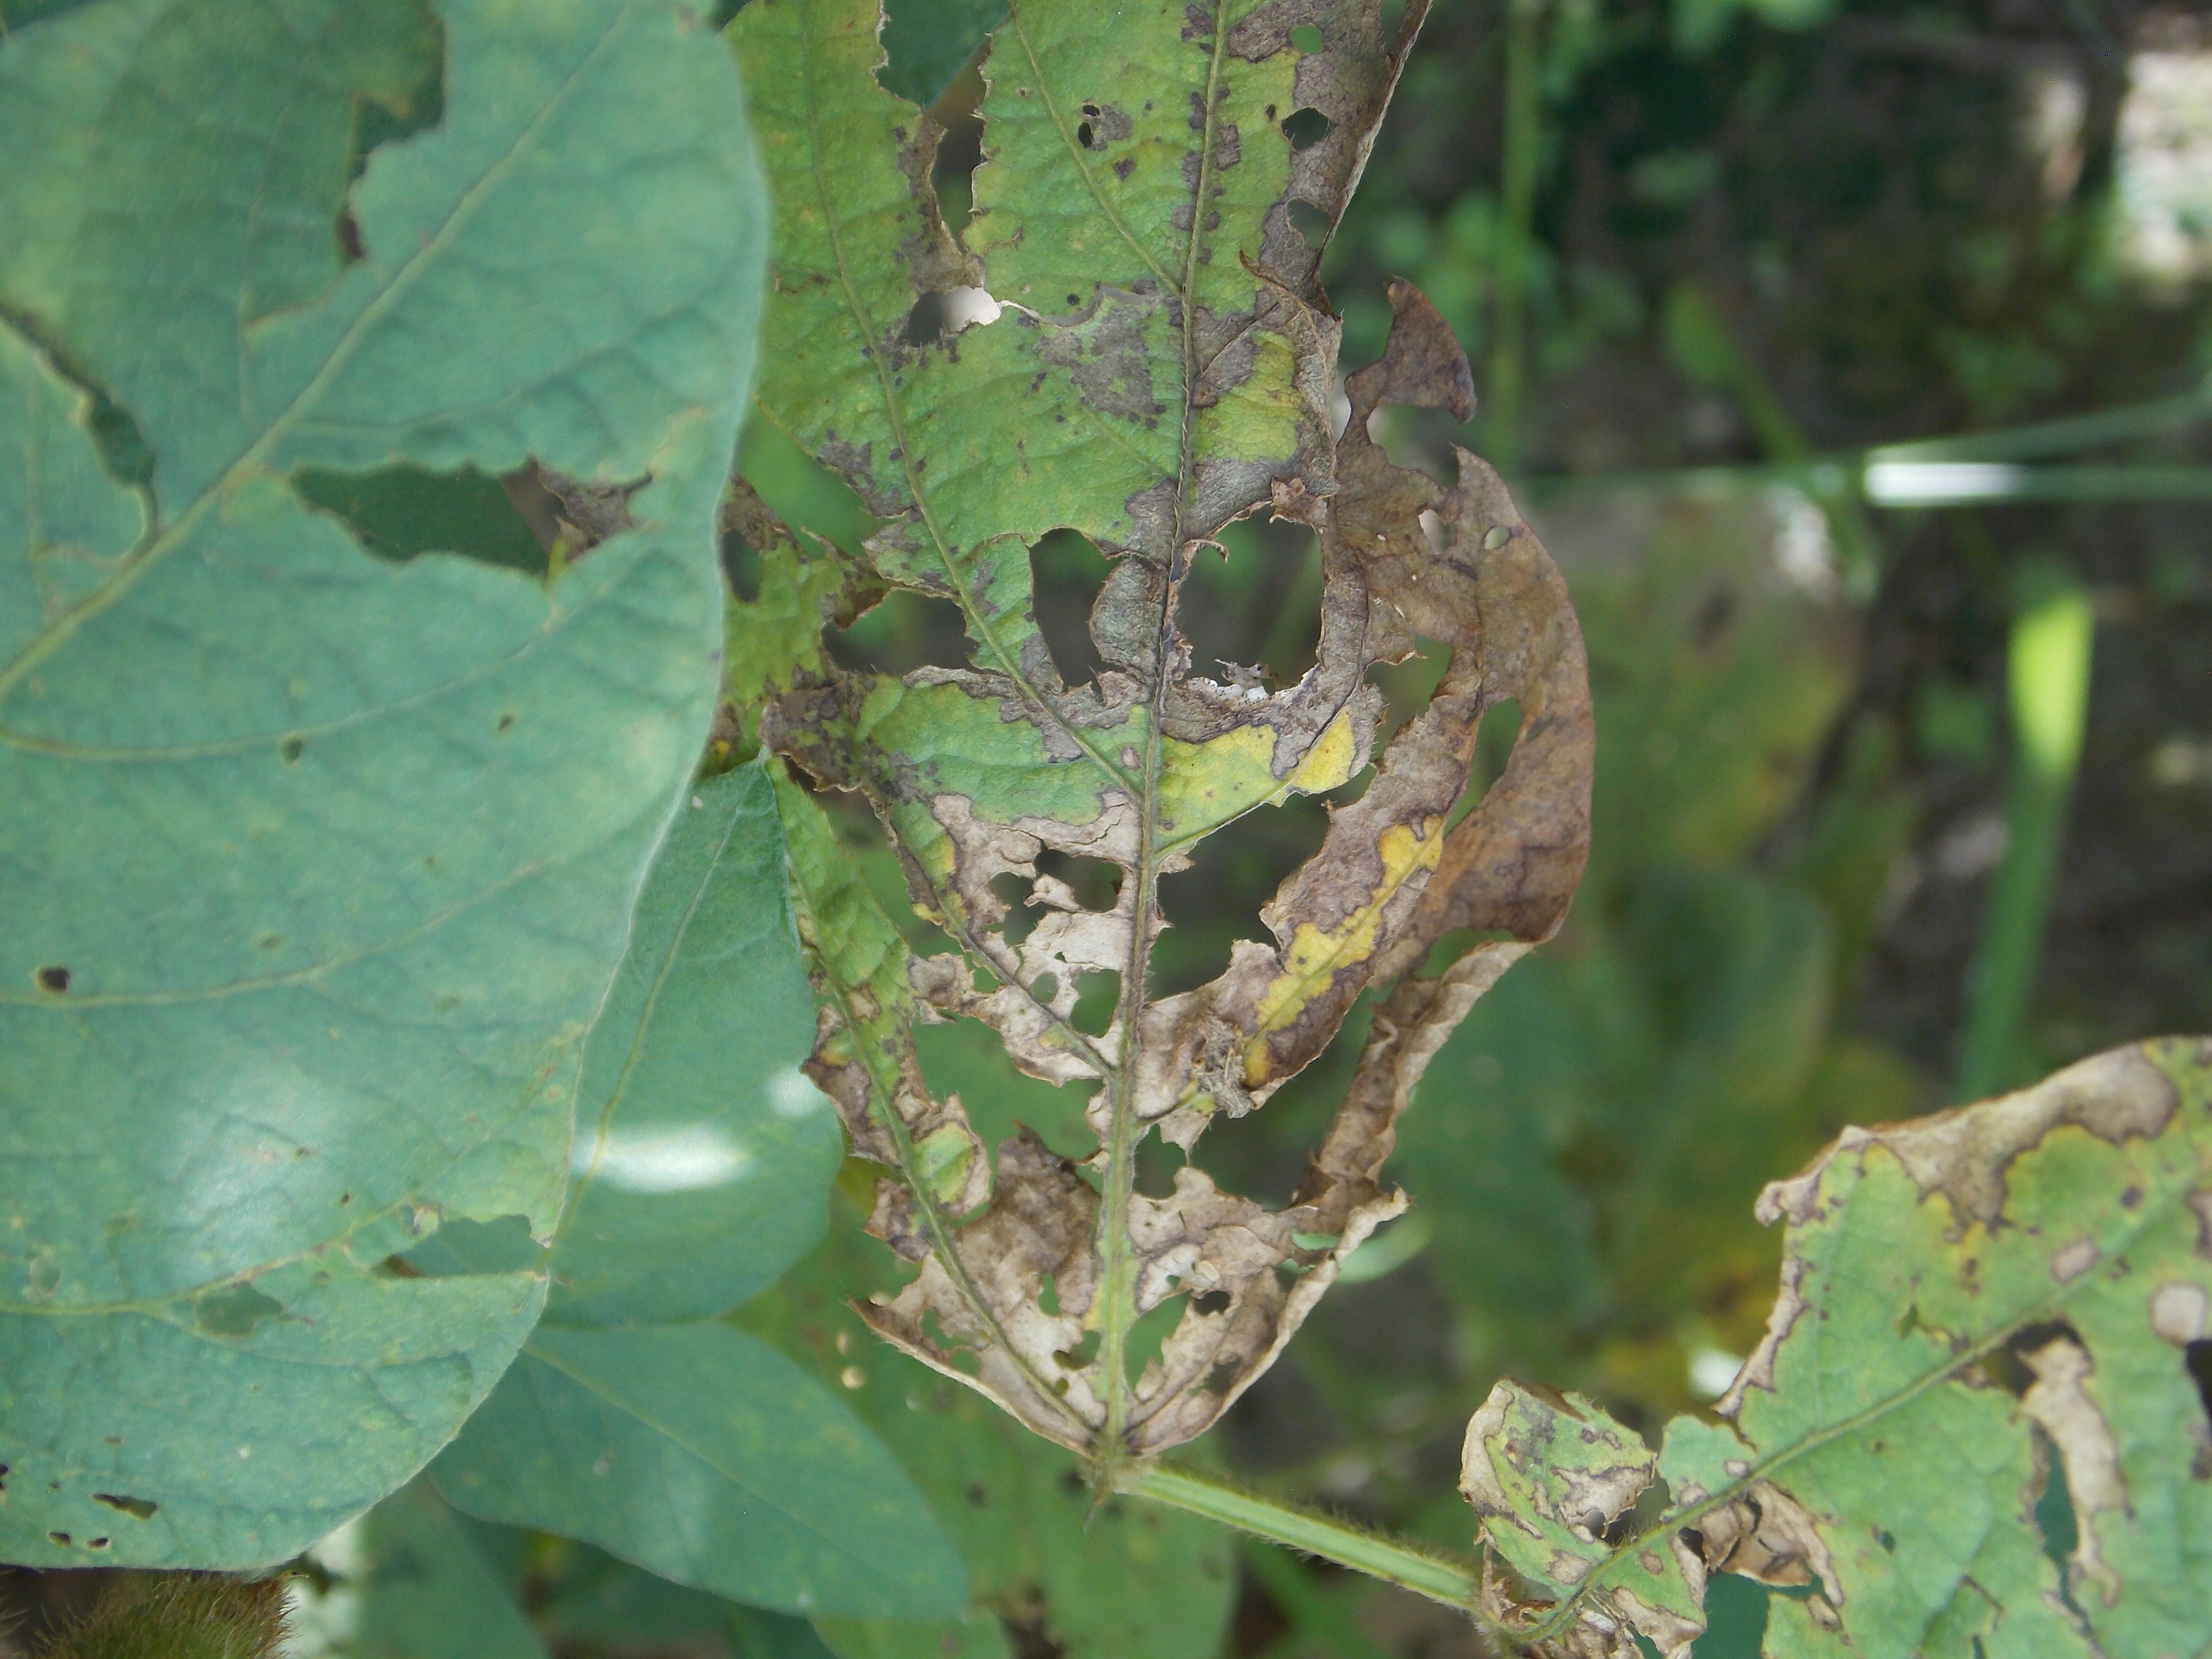
Label: Disease